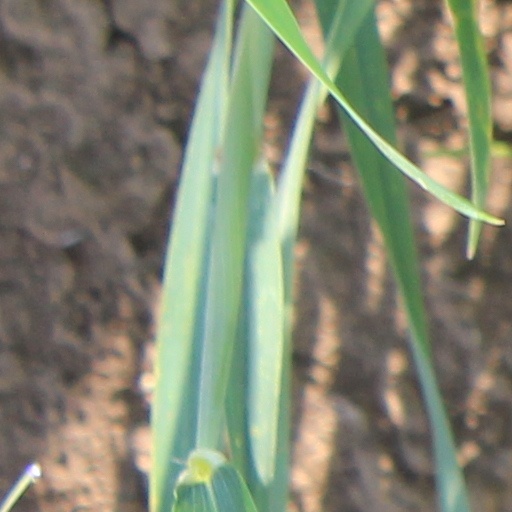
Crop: wheat